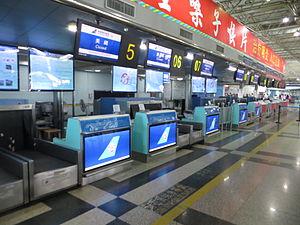
L'aéroport international de Guilin Liangjiang est un aéroport qui dessert Guilin dans la province du Guangxi en Chine. Il résulte de la reconversion d'une base militaire entre 1991 et 1996. Il a accueilli 5 875 327 passagers en 2013.